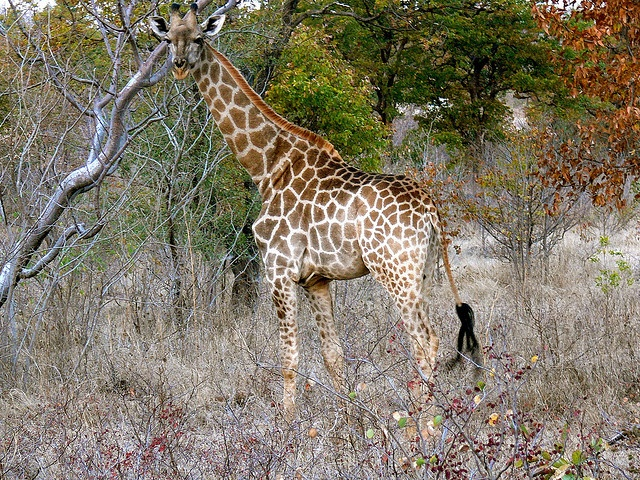
A tall giraffe standing in a dry grass field.
A single giraffe is standing and peering for a photo.
A giraffe standing in a forest on a sunny day.
Giraffe in a brown field eating from a tree.
A lone giraffe standing nears the trees on a sunny day.